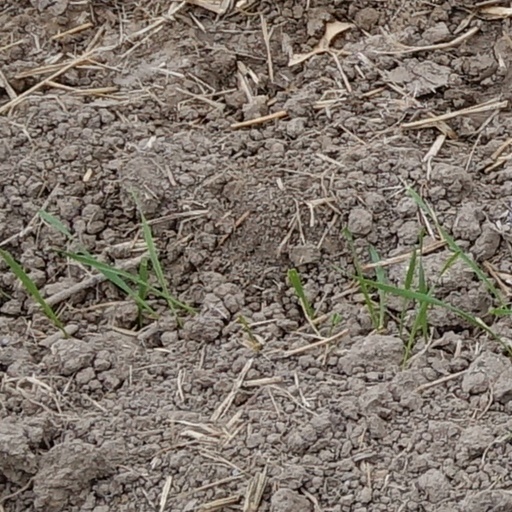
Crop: wheat